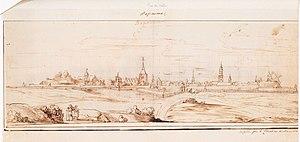
Vue générale de Bapaume sud au XVIIe siècle.